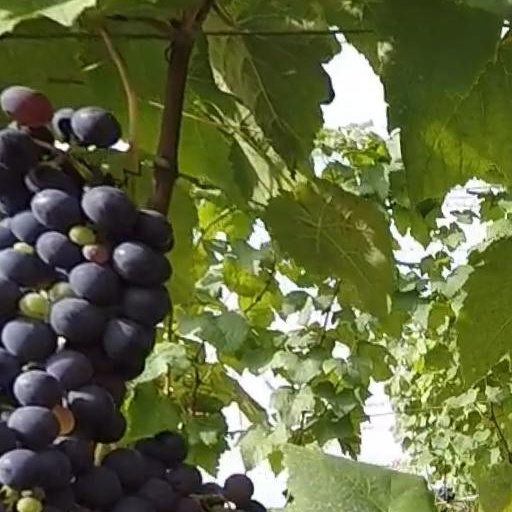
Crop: grape